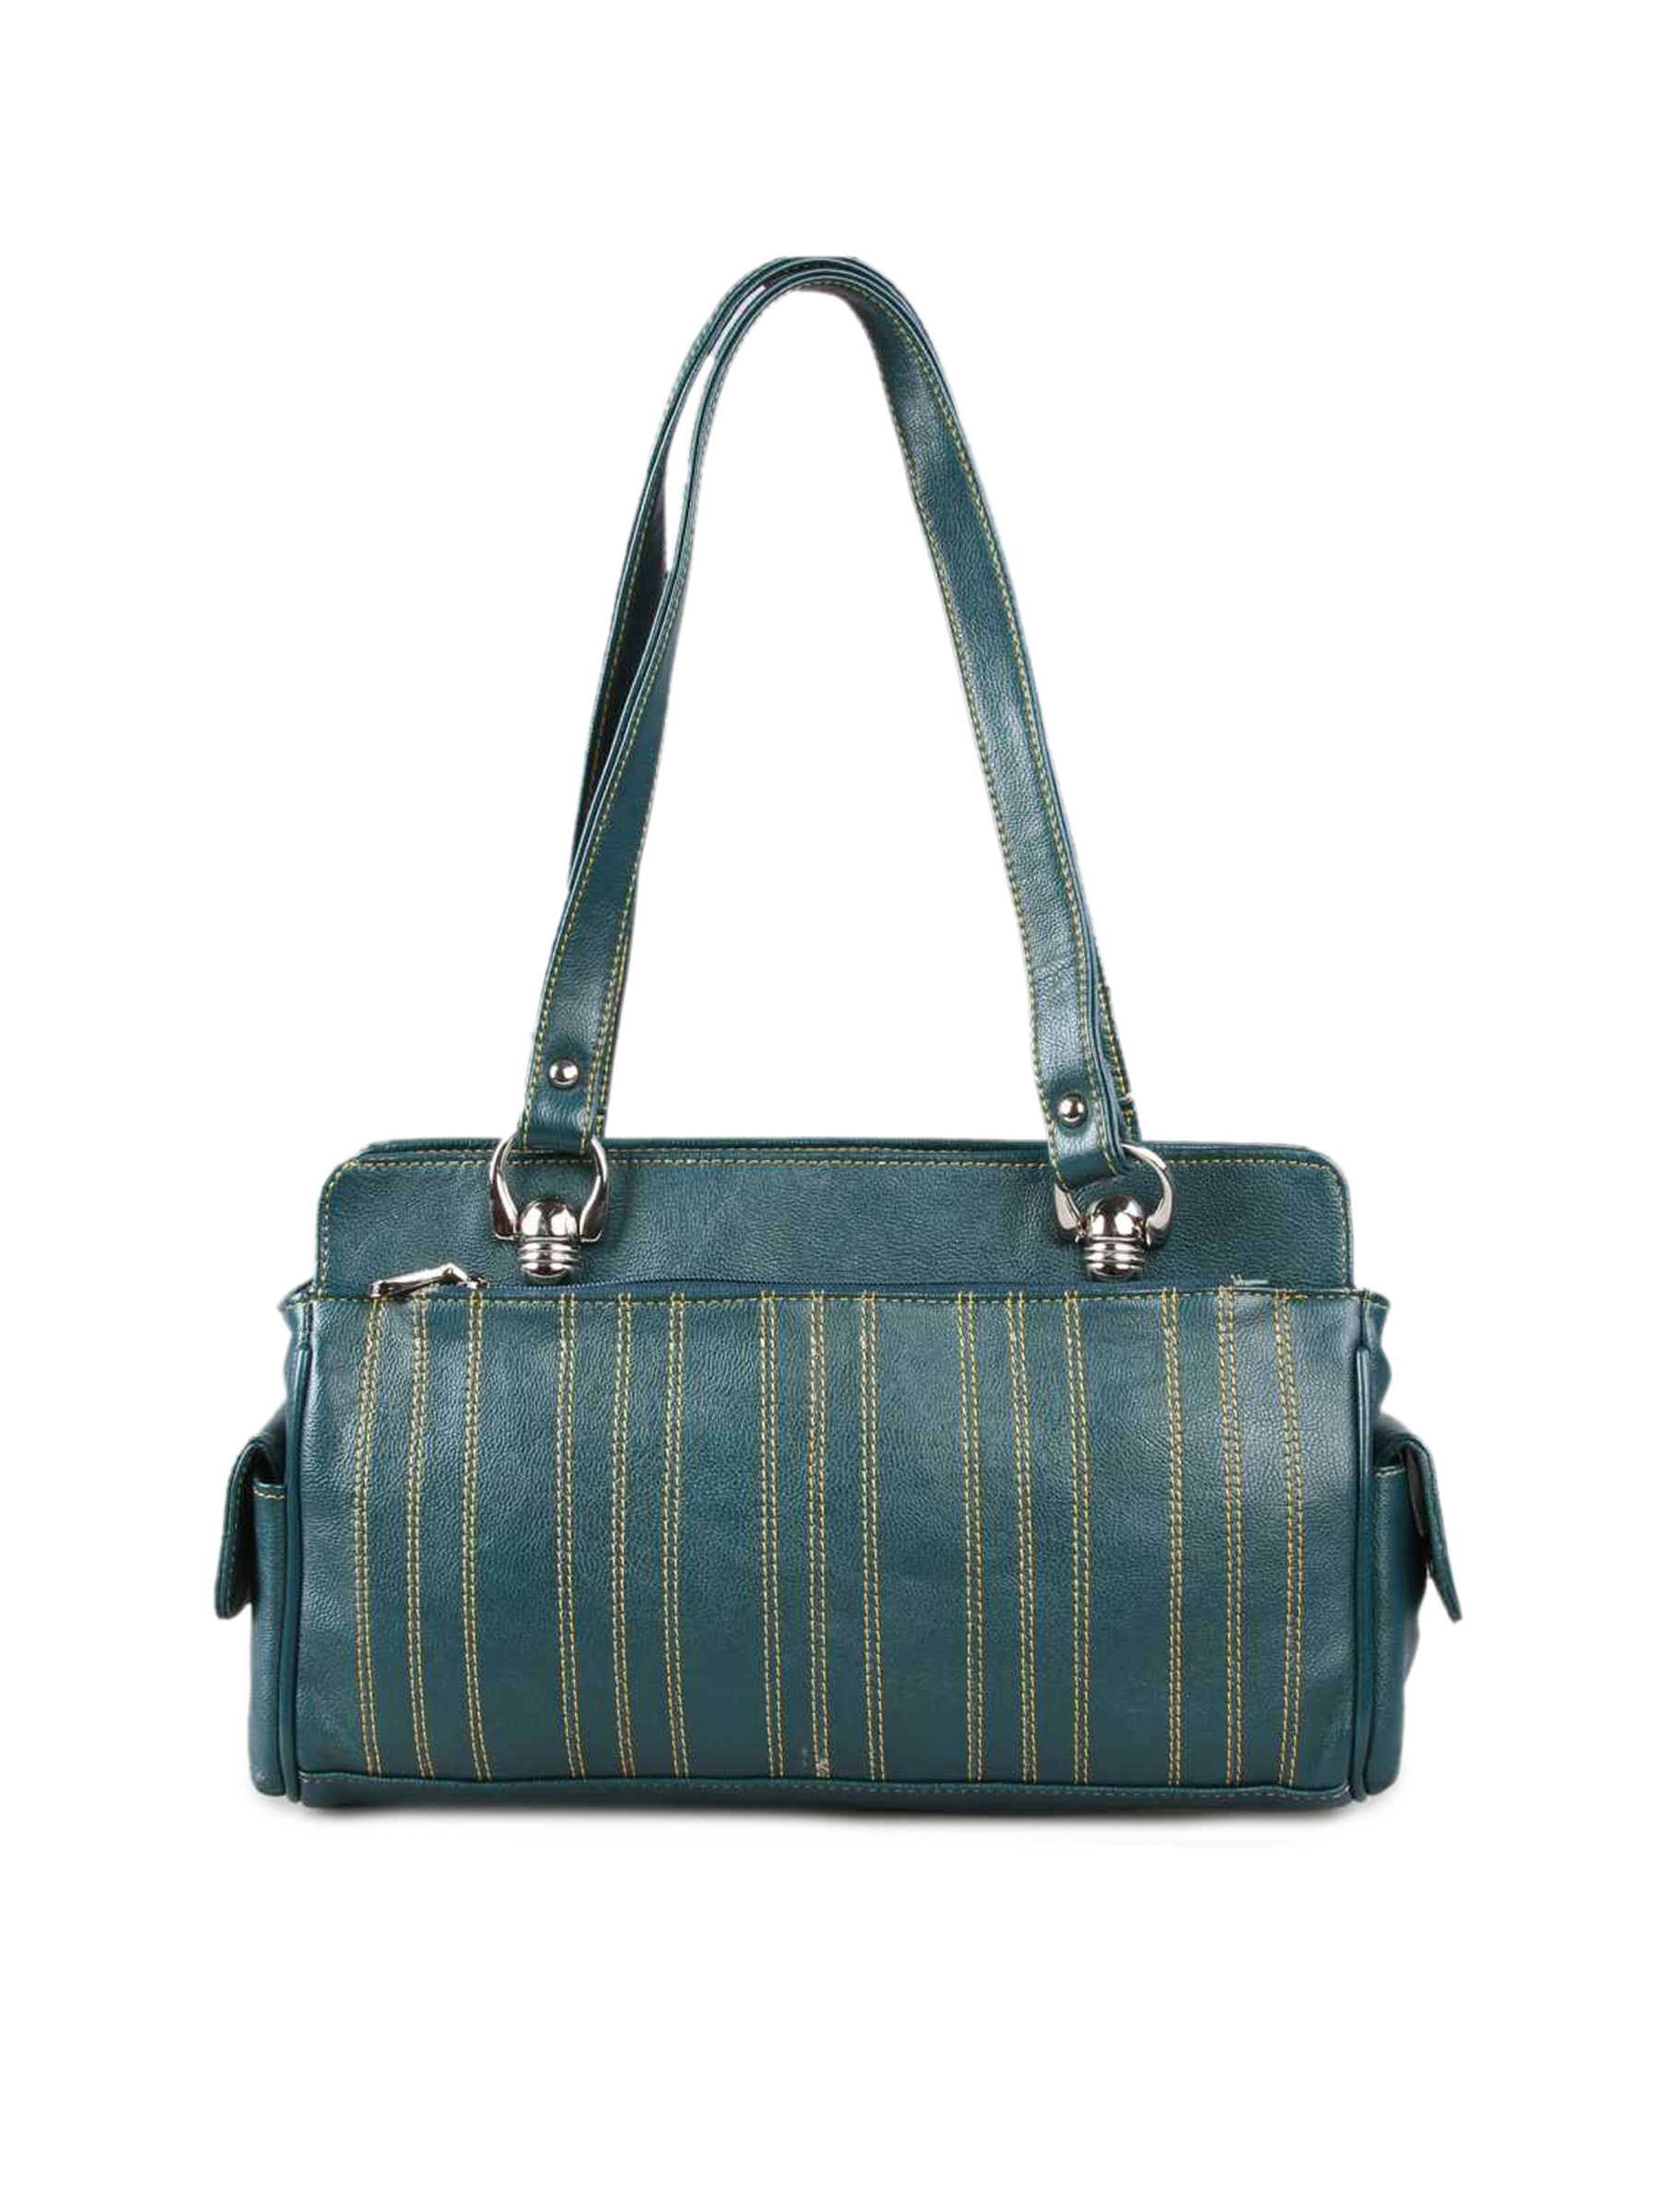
Murcia Women Stitch Turquoise blue Bag
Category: Accessories / Bags / Handbags
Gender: Women
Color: Blue
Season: Winter 2015
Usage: Casual